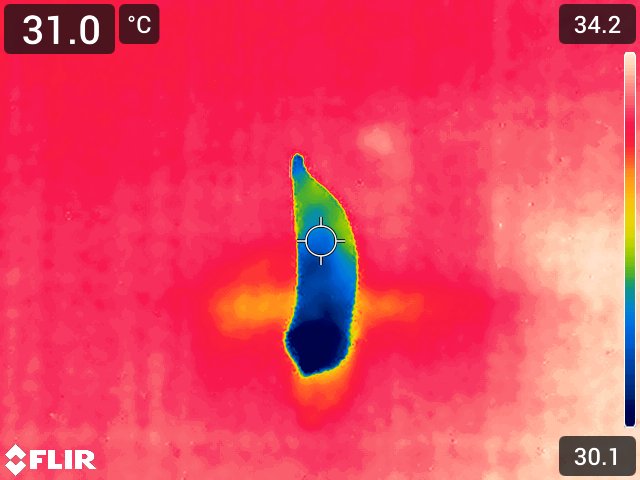
Maturity: adequate_matured